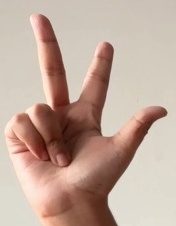
ASL sign: 3